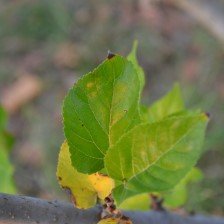
Variety: Kamphaengsaeng42